Bootle Town Hall

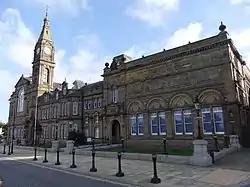
Bootle Town Hall

Bootle Town Hall is a municipal building in Oriel Road in Bootle, Merseyside, England. The building, which is the headquarters of Sefton Council, is a Grade II listed building.